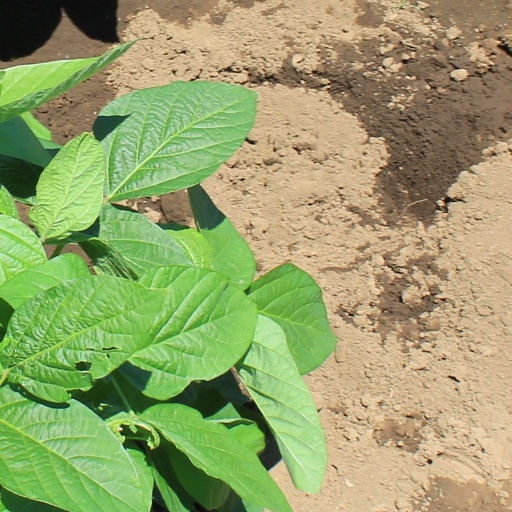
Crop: soybean